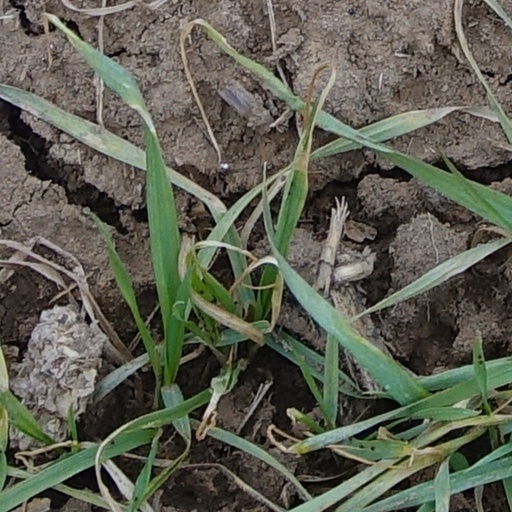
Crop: wheat